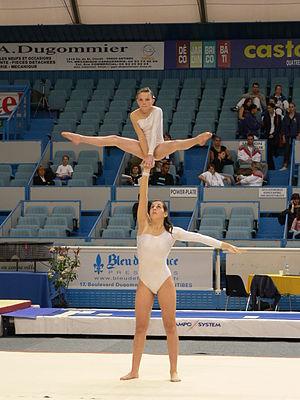
Trampoline club du Dauphiné
Le trampoline club du Dauphiné est un club de gymnastique français situé à Grenoble et Eybens dans l'Isère
La Fédération française de trampoline et de sports acrobatiques — sous le nom de Fédération française des sports au trampoline de 1965 à 1985 — gère la pratique du trampoline en France jusqu'en 1996, date de sa fusion au sein de la Fédération française de gymnastique. À partir de 1983, elle intègre également celles du tumbling et de l'acrosport qui entraînent son changement de sigle.
La gymnastique acrobatique ou acrosport est une activité gymnique artistique, mélangeant chorégraphie, gymnastique au sol et pyramide humaine. Il consiste en la pratique de main à main acrobatique, enchaînements de portées, de chorégraphies et d'acrobaties sur un thème musical.